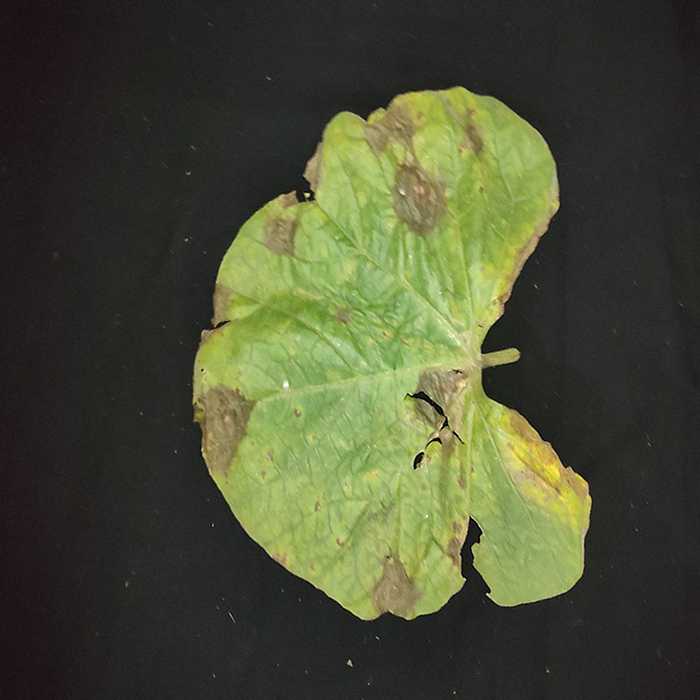
Plant: Bottle gourd
Label: Downey mildew